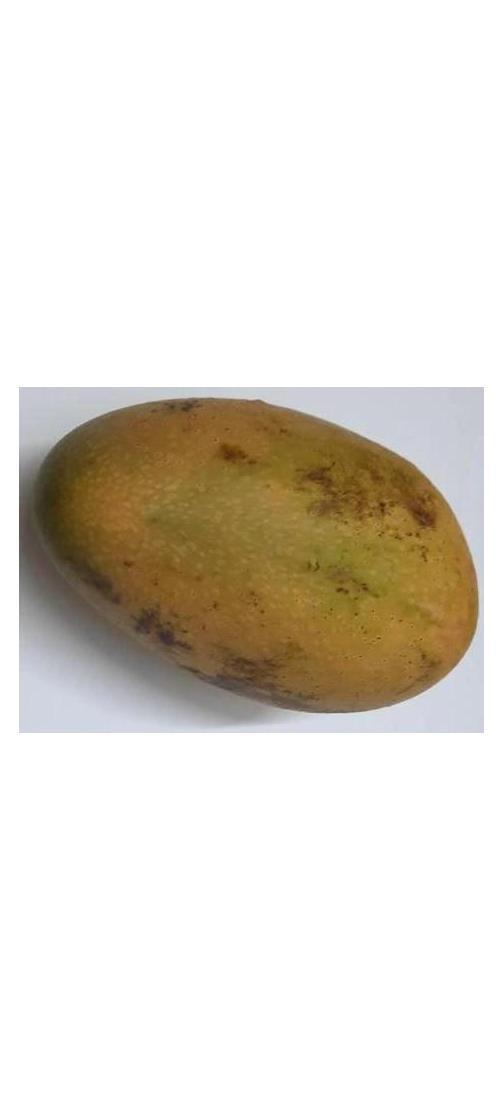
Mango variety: Ashshina Classic